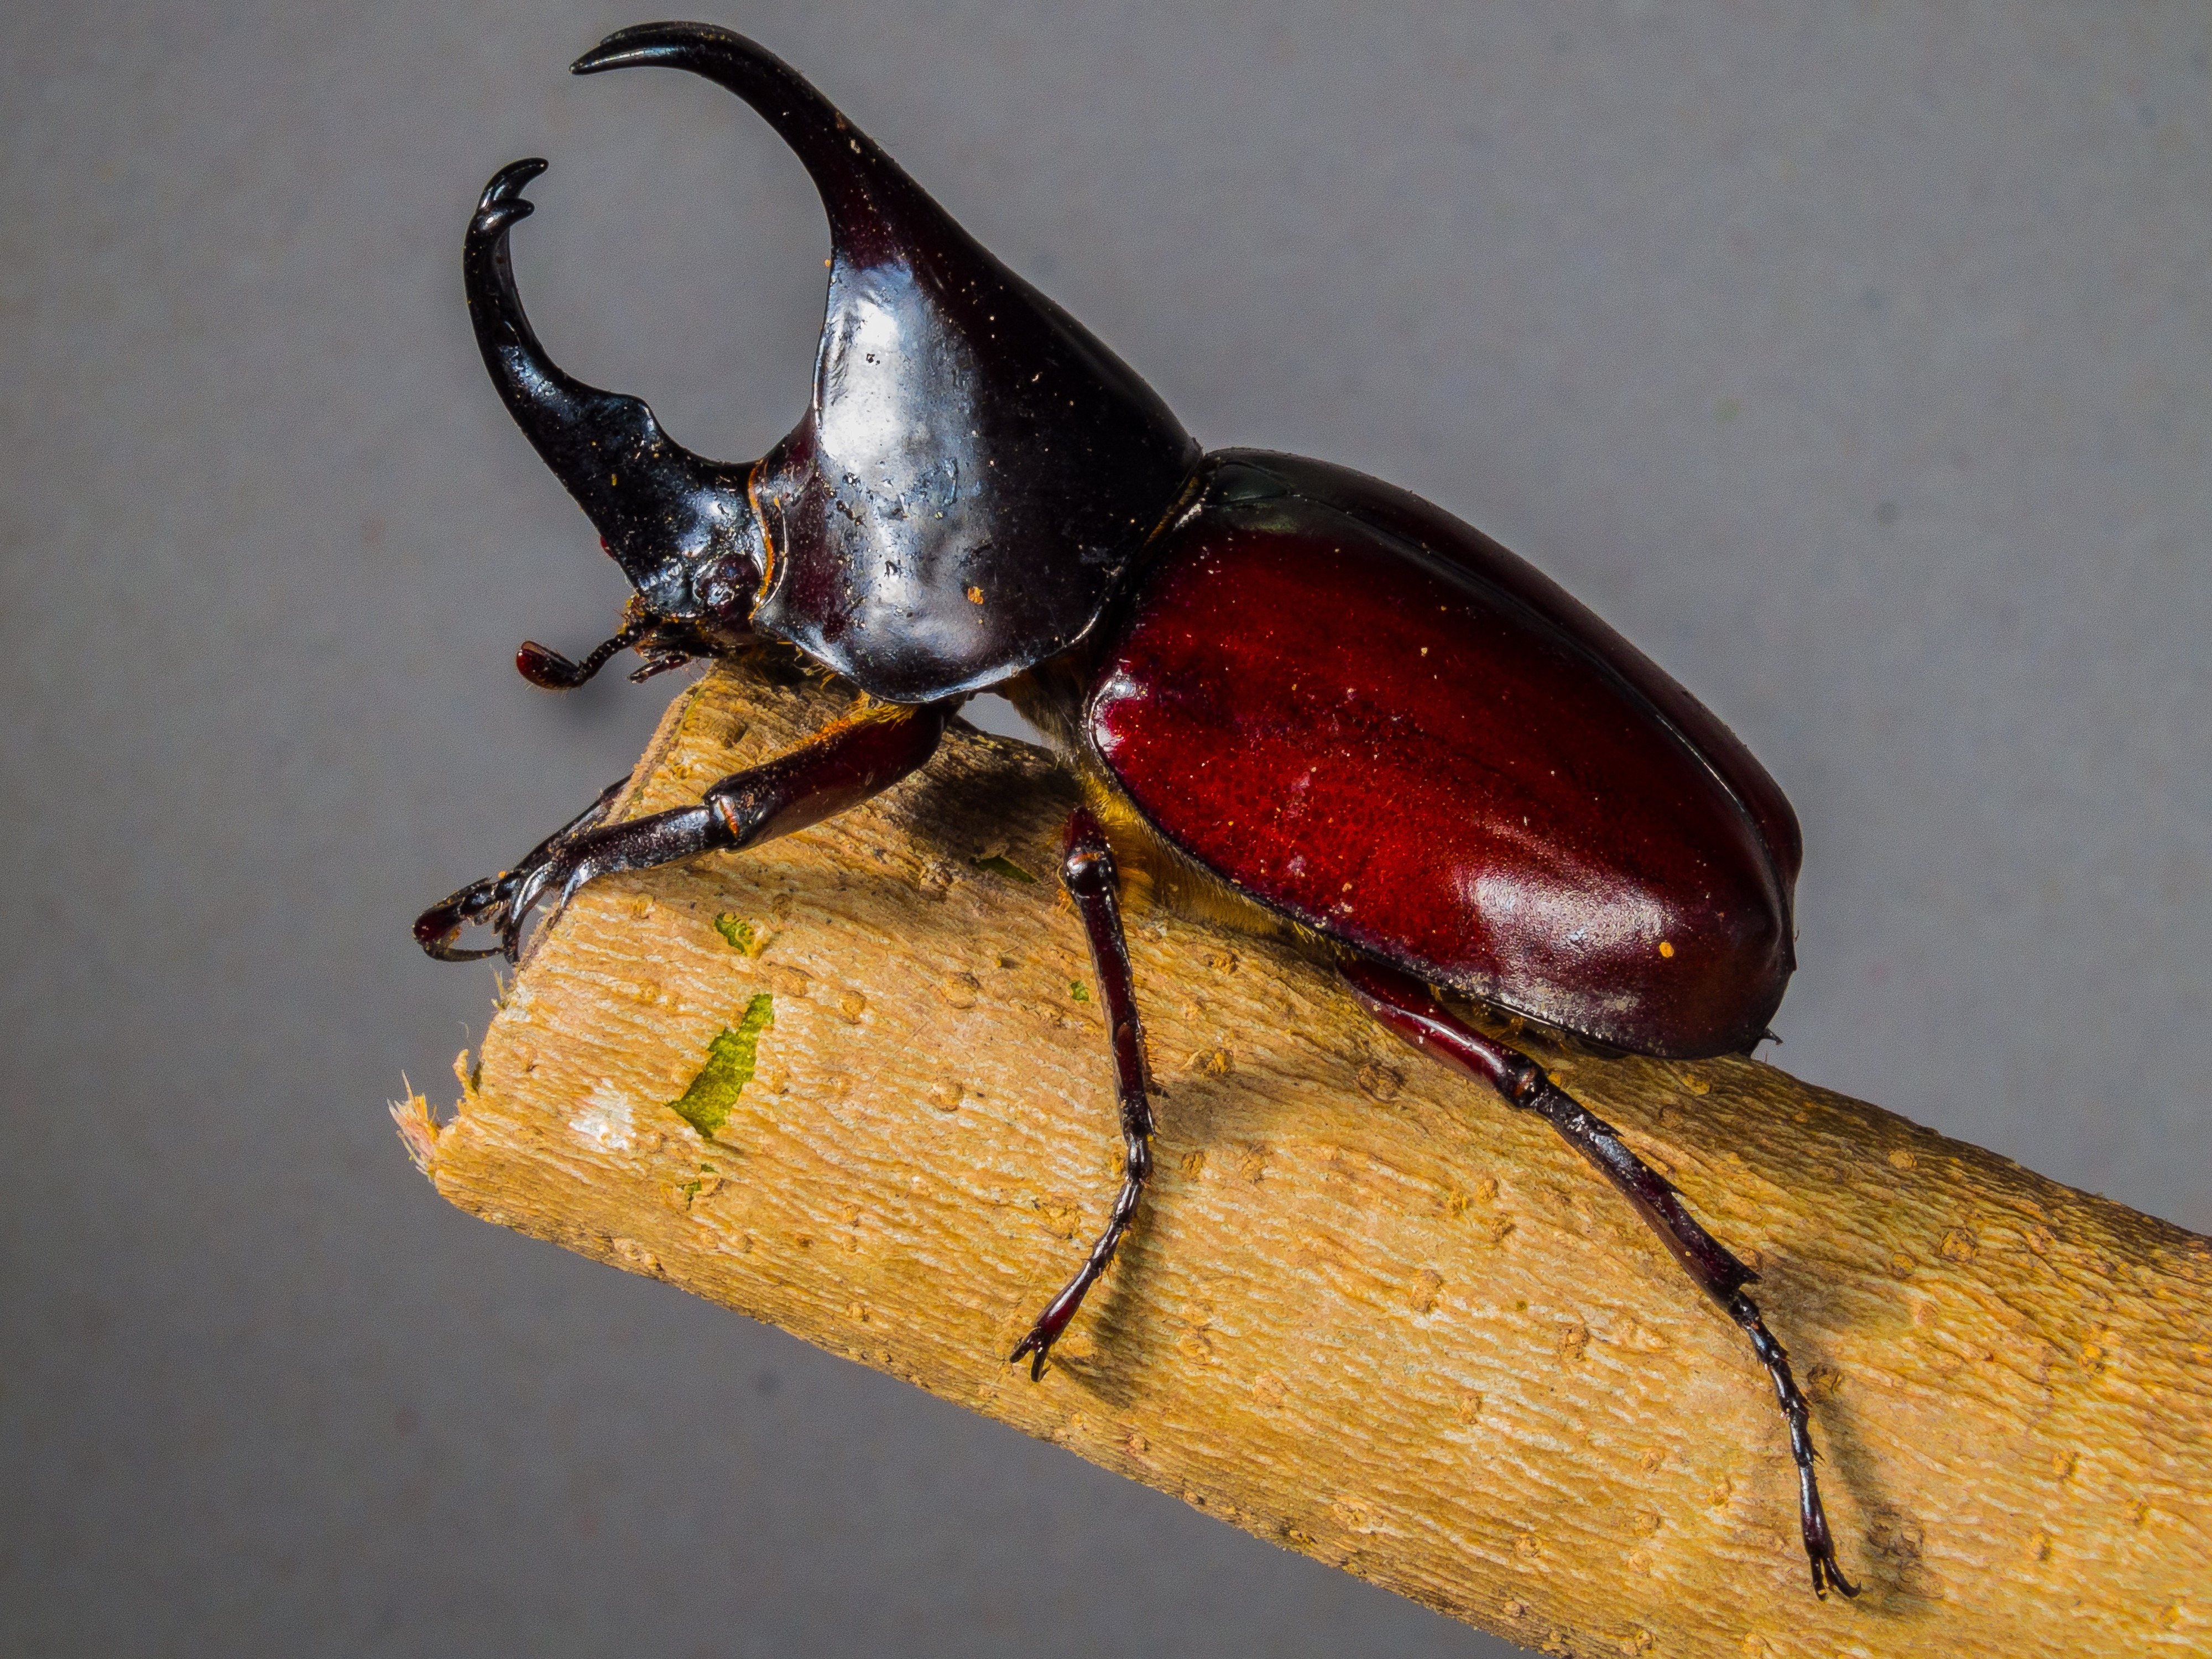
insect, fauna, invertebrate, close up, hornet, beetle, macro photography, arthropod, rhinoceros beetle, leaf beetle, tropical beetles, scarabs, riesenkaefer, japanese rhinoceros beetle